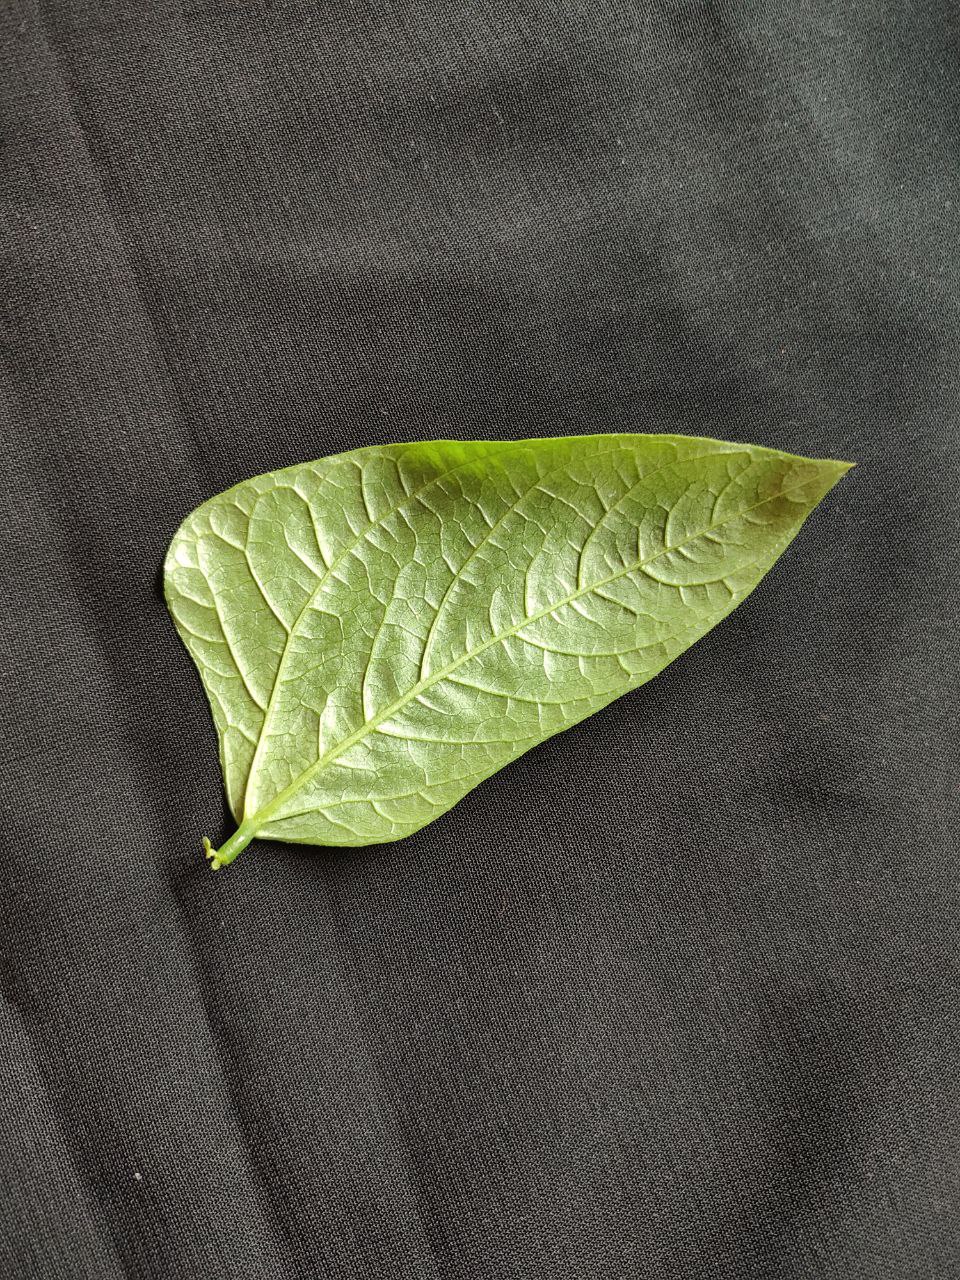
Crop: cowpea
Leaf condition: Fresh Leaf